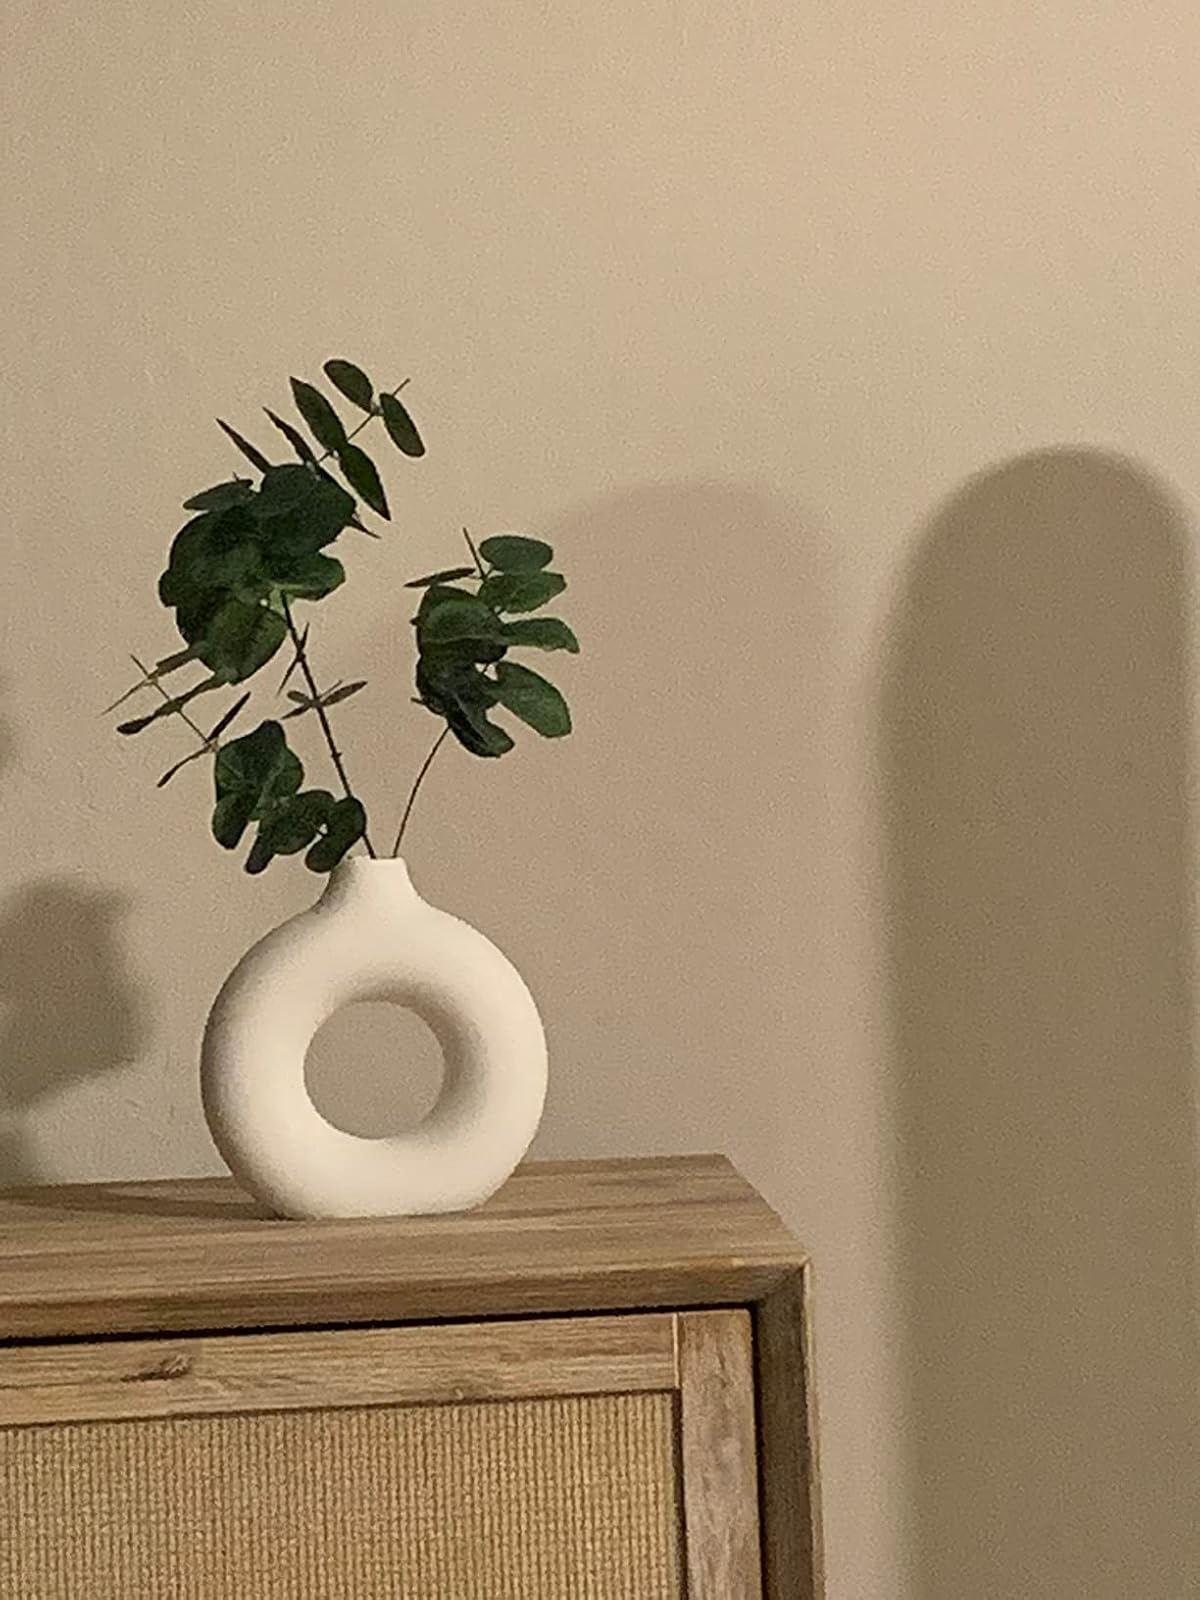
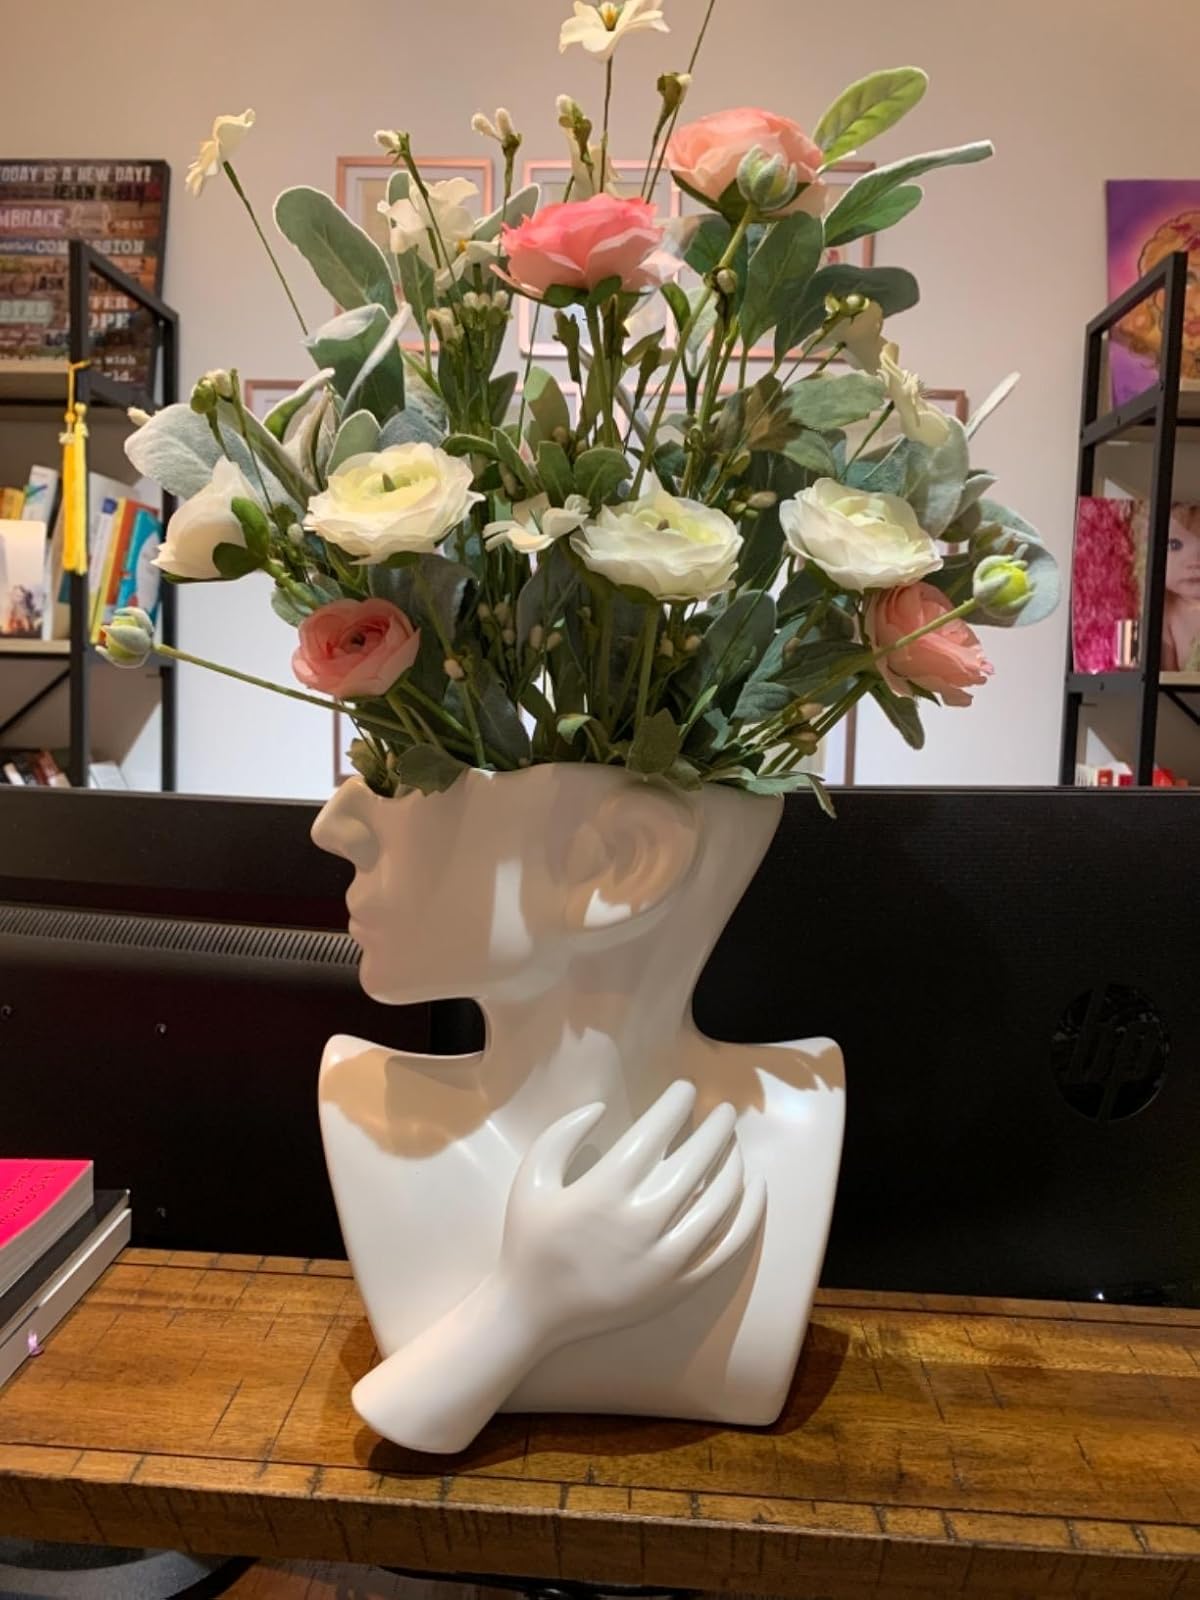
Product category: vase
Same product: no